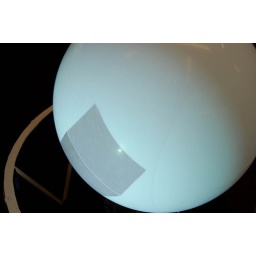
Week van het ontwerpen 2008. Expo: &amp;quot;ZIT STIL&amp;quot;. Installaties in de bibliotheek van Kortrijk door leerlingen van het Atheneum Pottelberg in Kortrijk.